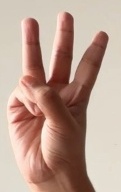
ASL sign: W